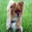
Label: dog